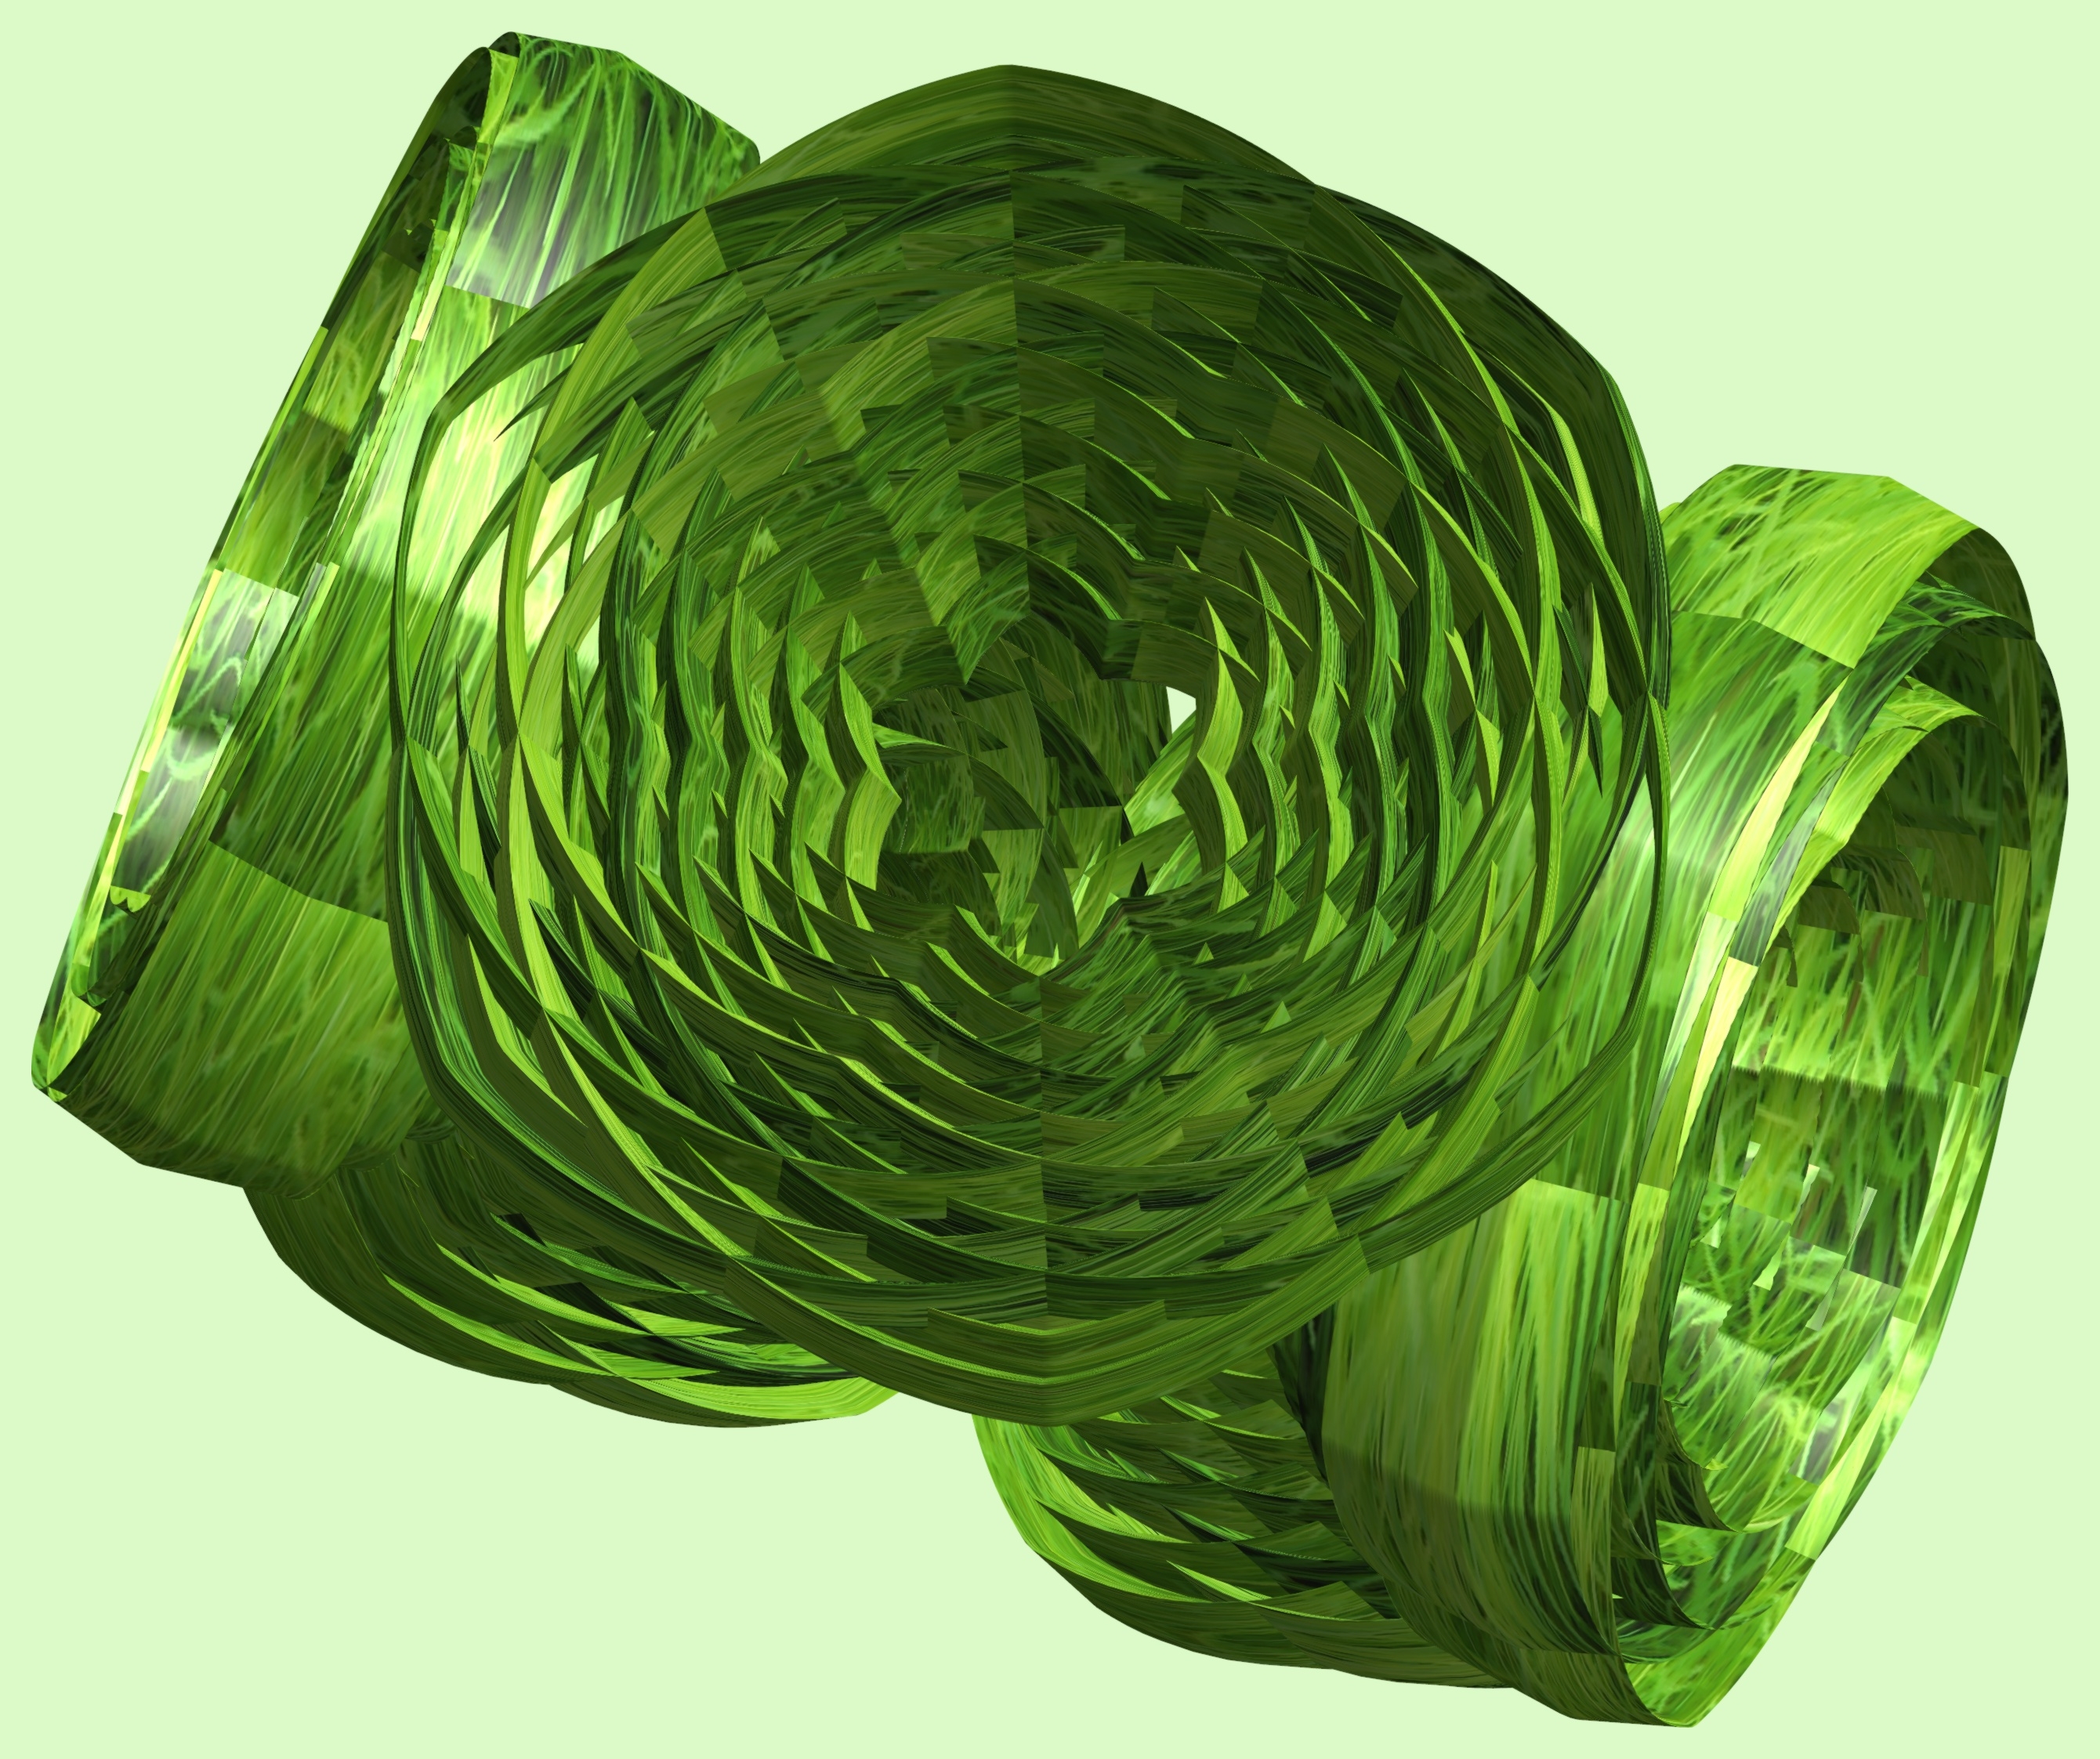
structure, plant, texture, leaf, flower, pattern, green, produce, design, symmetry, 3d, graphic, torus, mathematica, cg, parametricplot3d, code, program, algorithm, mapping, flowering plant, land plant